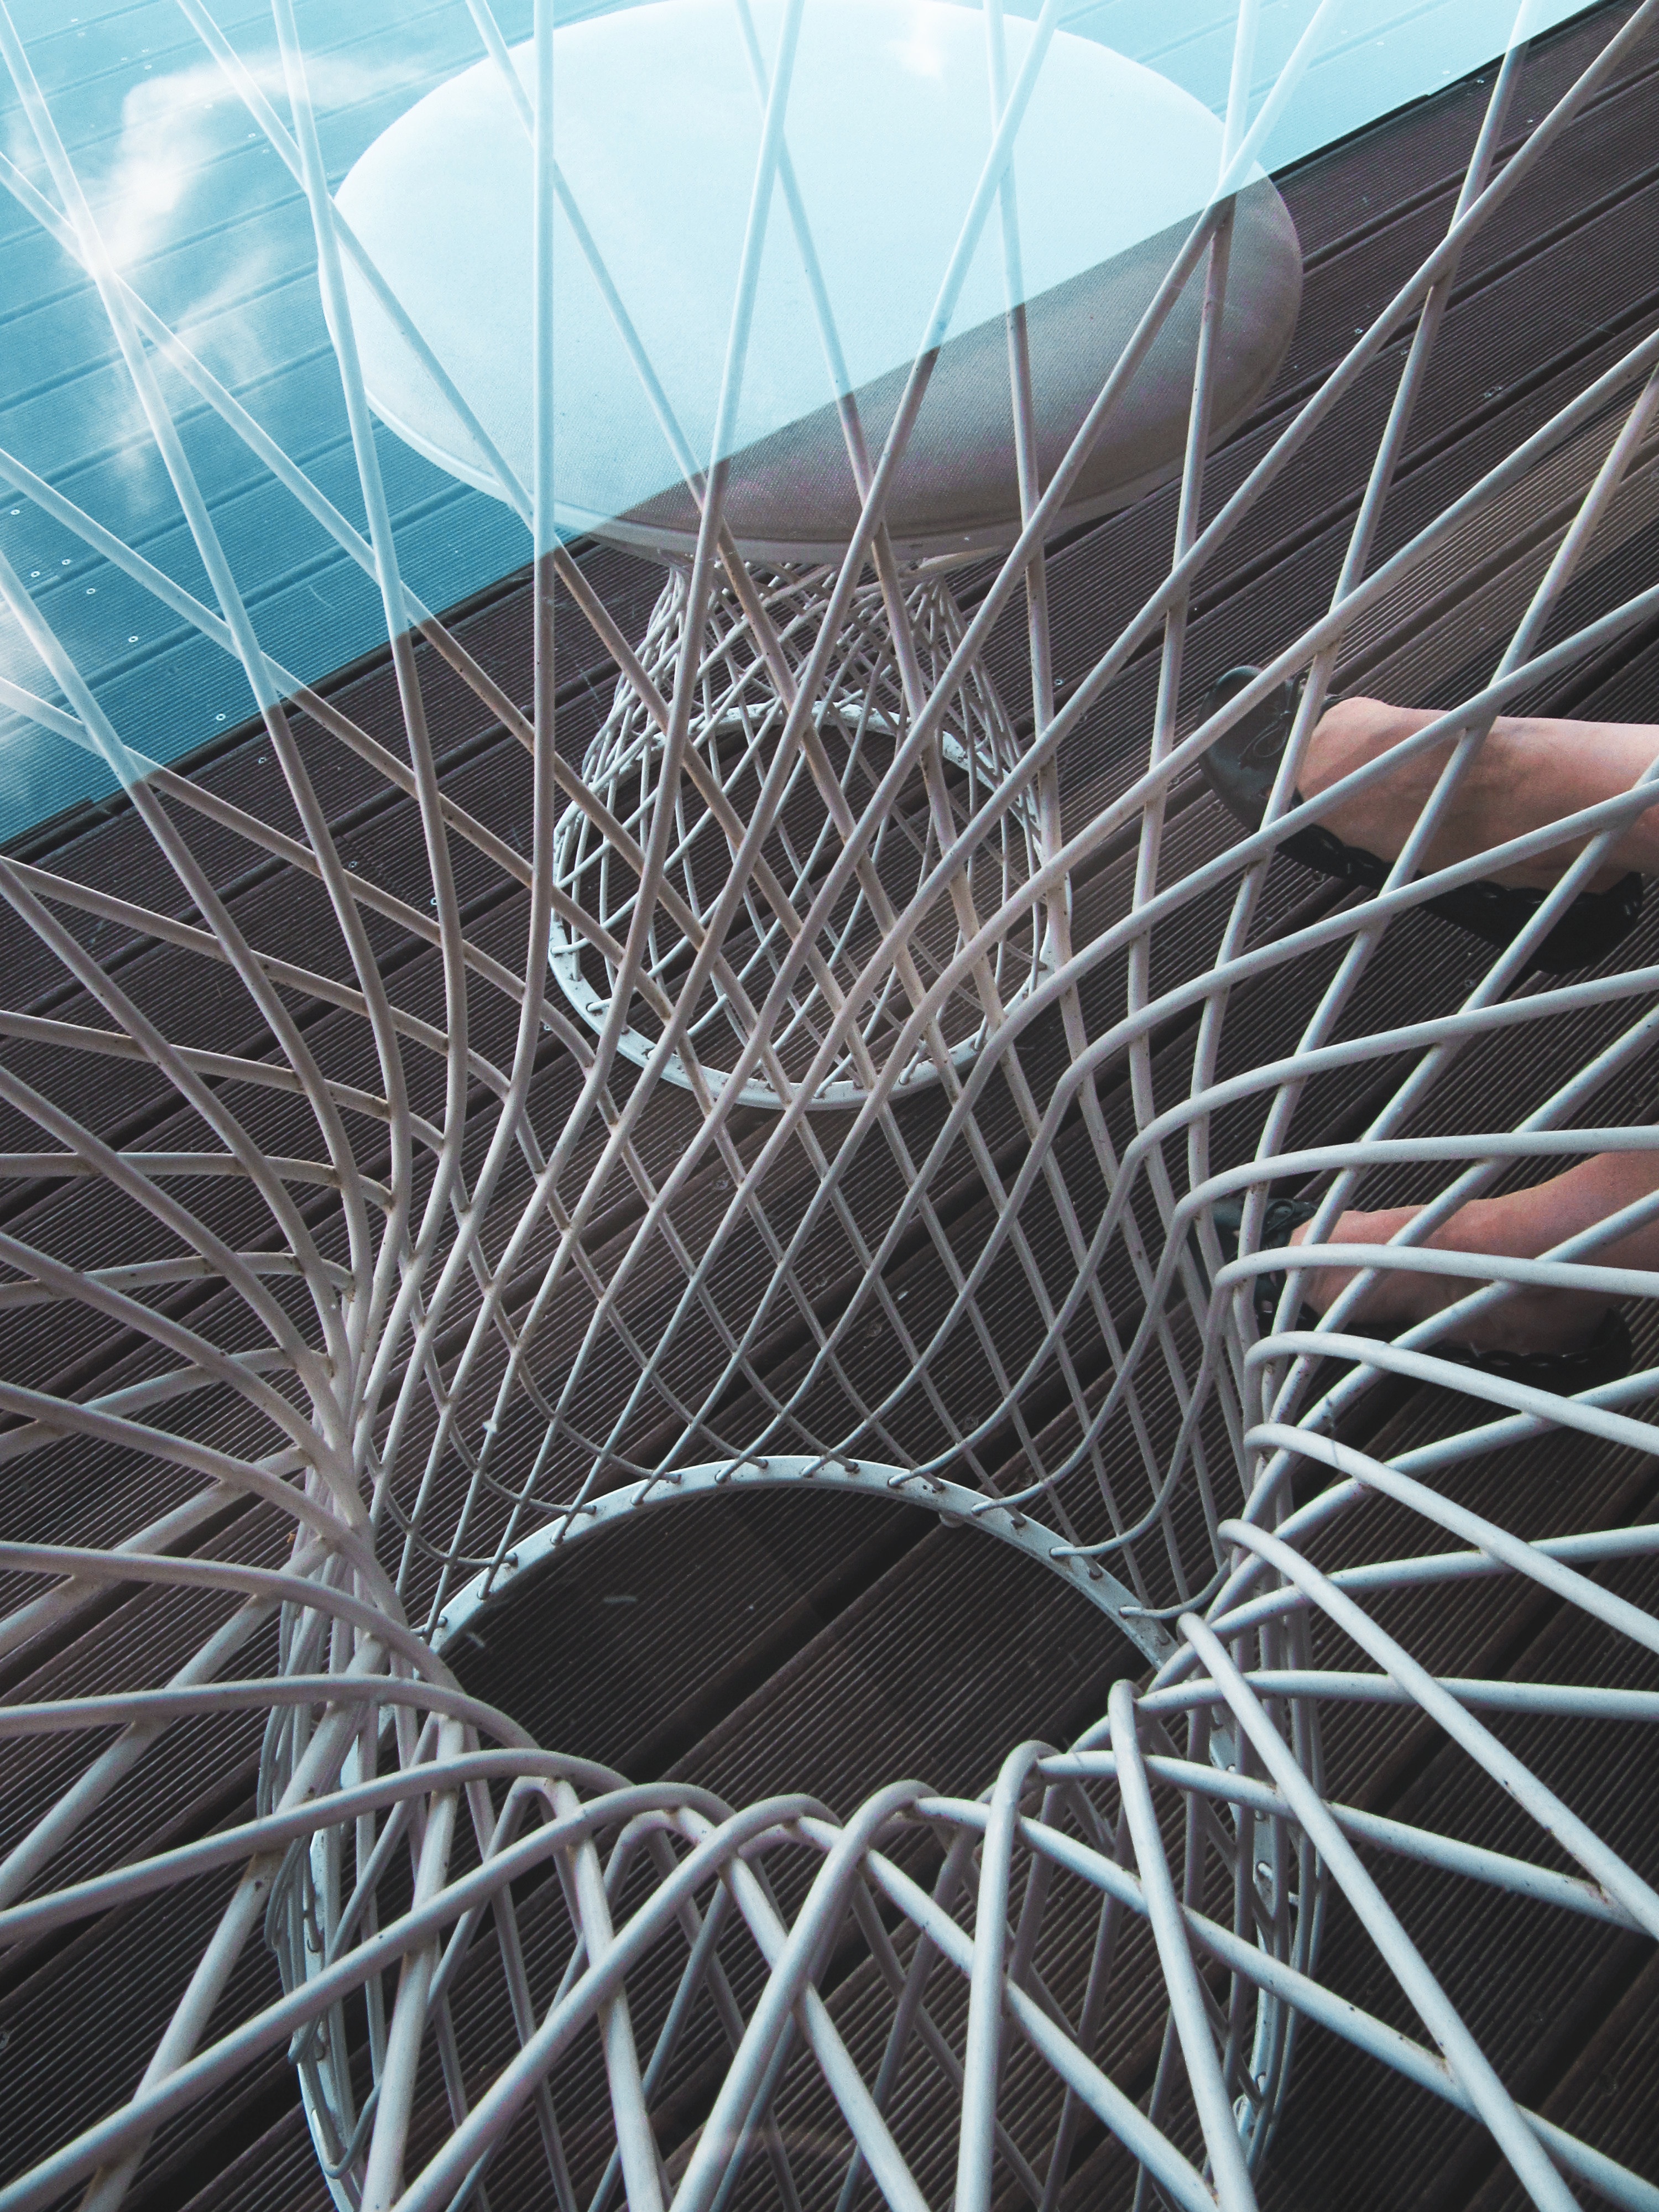
wing, architecture, structure, skyscraper, line, stadium, material, circle, art, design, net, symmetry, dome, shape